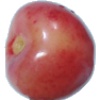
Label: cherry_rainier